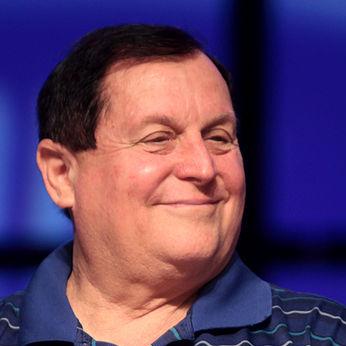
Age: 68